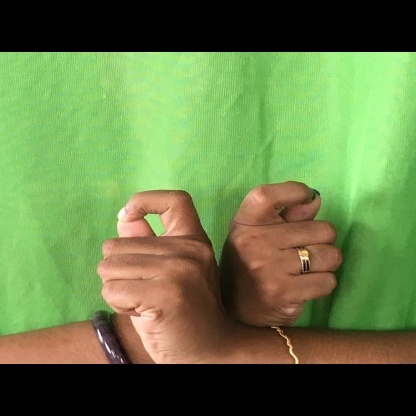
Mudra: Berunda